Limb infarction

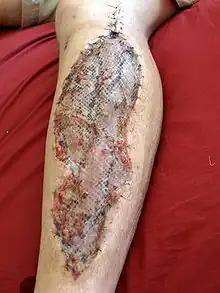
Wound covered with a skin graft after pressure was relieved by fasciotomy. (Underlying disease not specified for this picture)

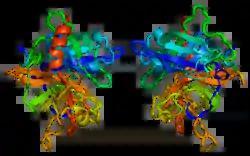
Protein PLAT

Oxygen consumption of skeletal muscle is approximately 50 times larger while contracting than in the resting state. Thus, resting the affected limb should delay onset of infarction substantially after arterial occlusion.